25 Park Lane

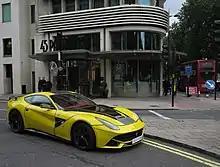
45 Park Lane in 2016

25 Park Lane (later renumbered to 45) is a building on Park Lane, London.